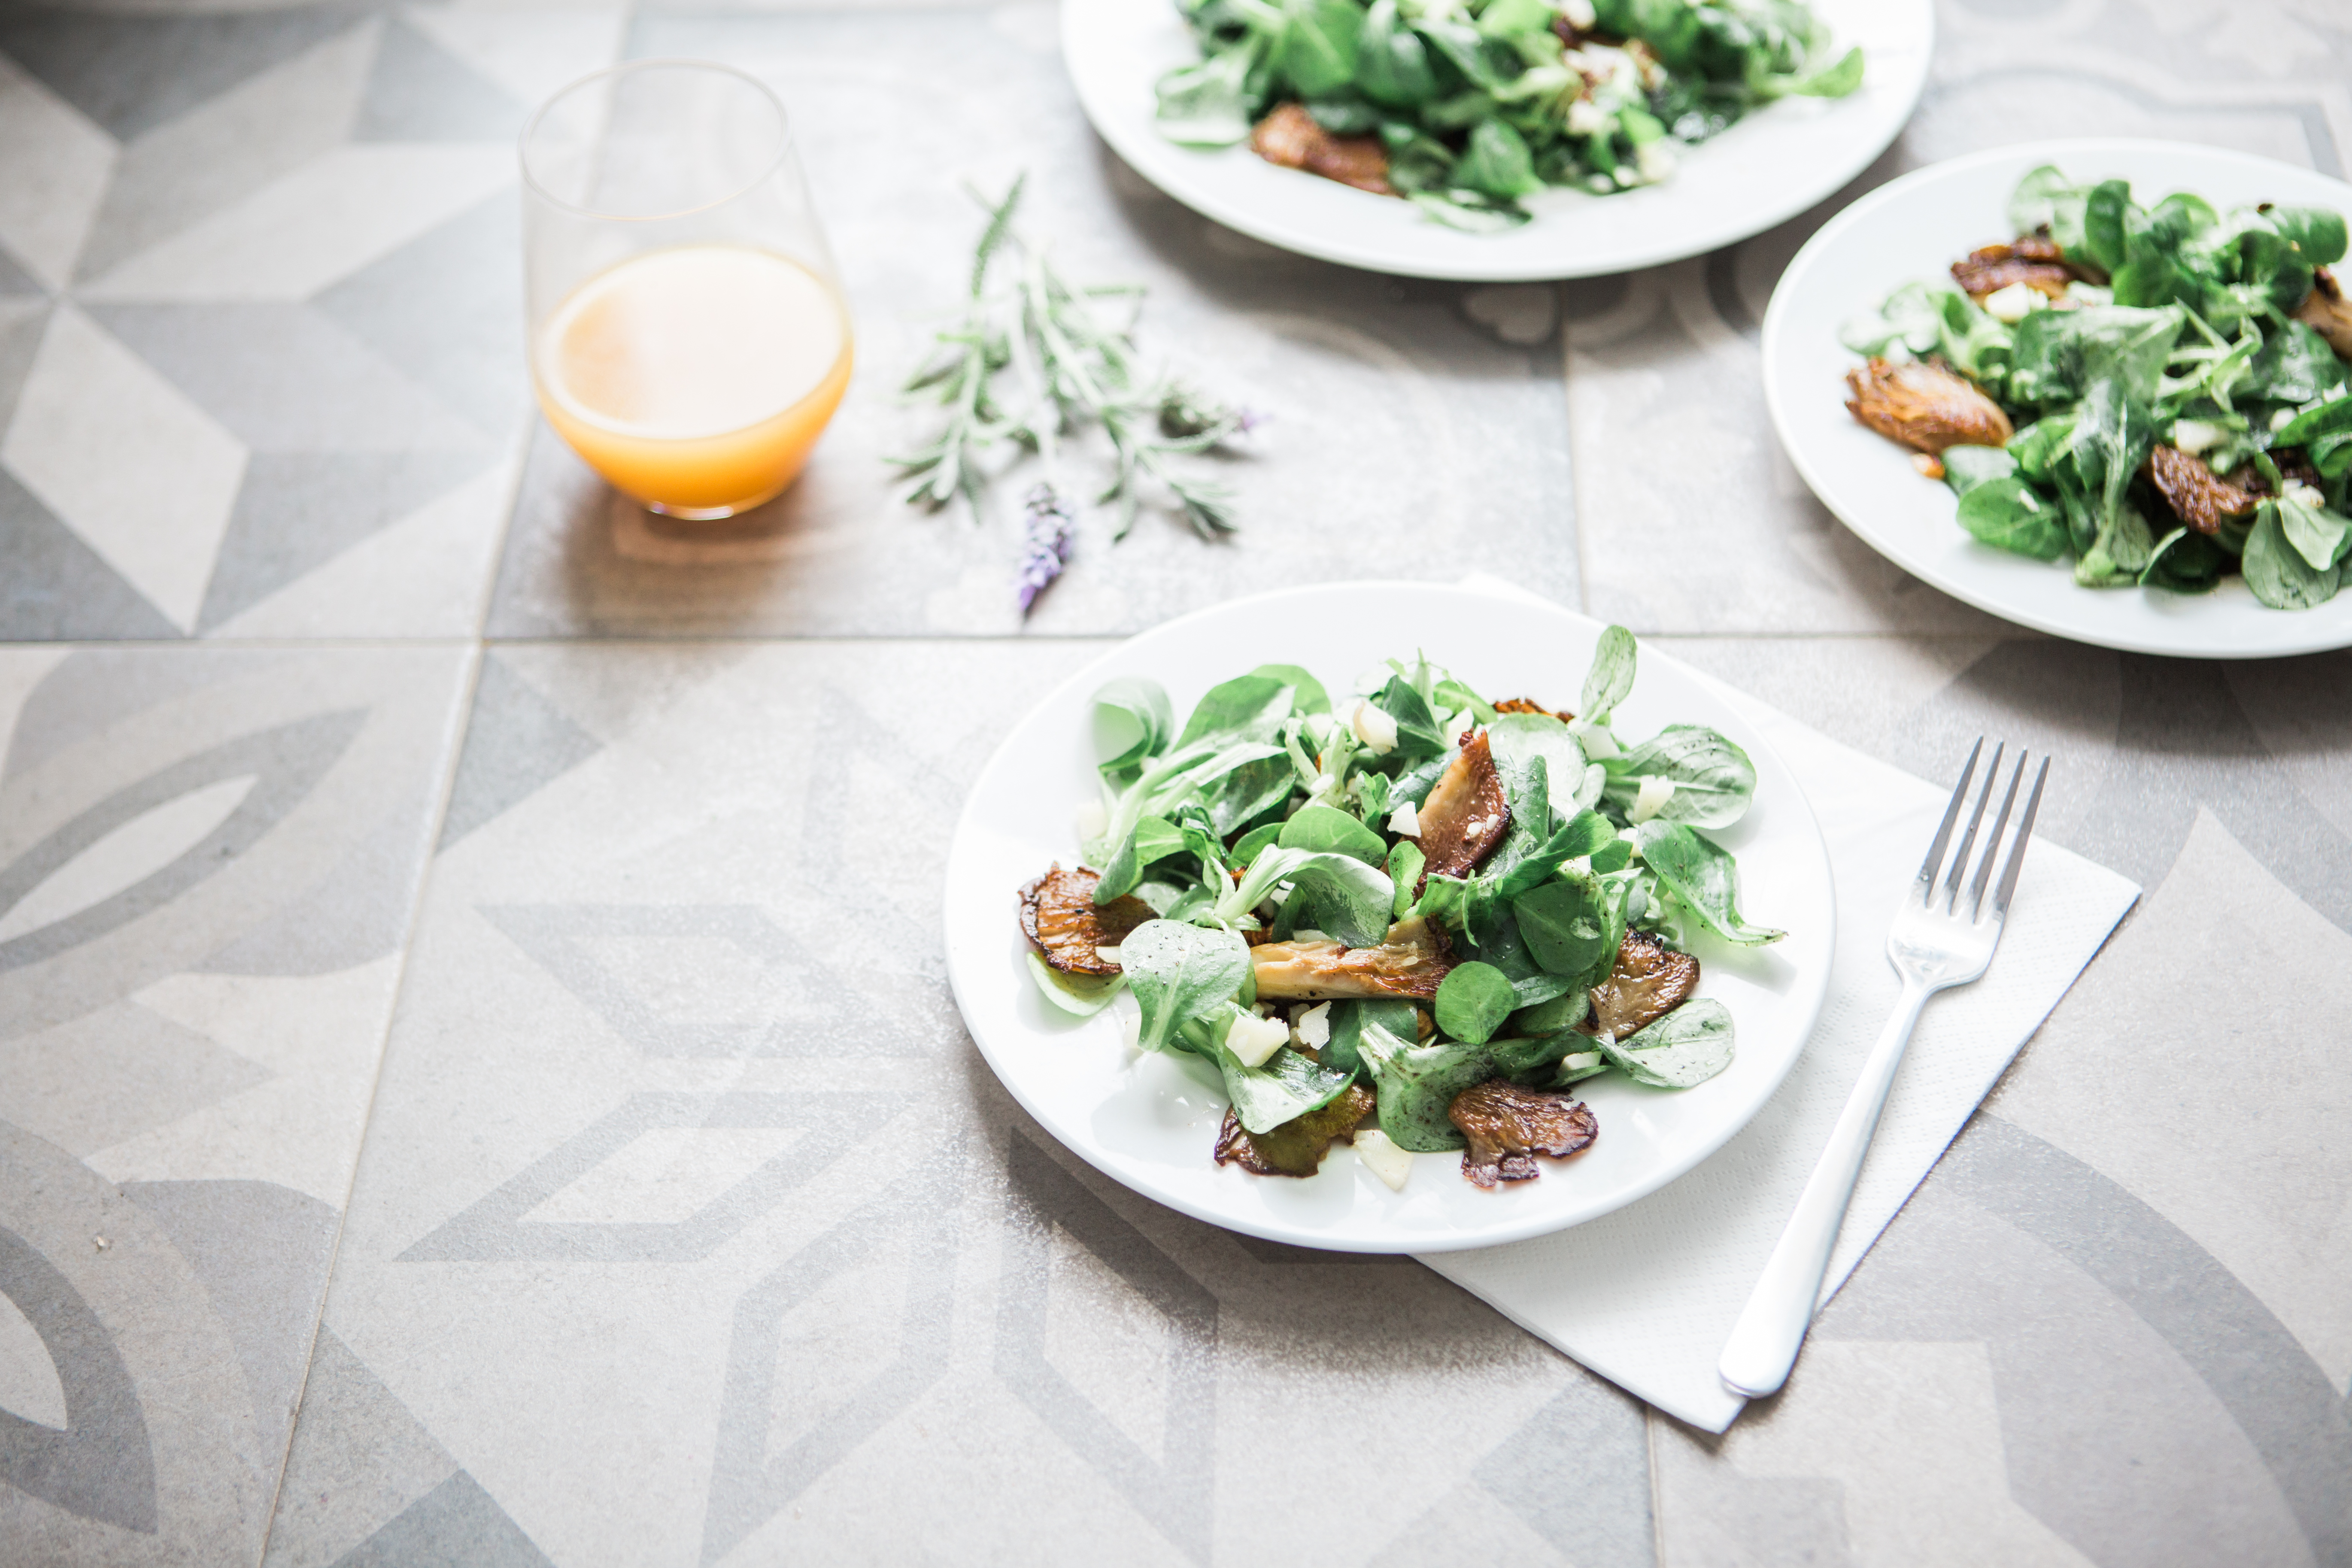
fork, glass, restaurant, dish, meal, food, salad, produce, lunch, cuisine, vegetables, plates